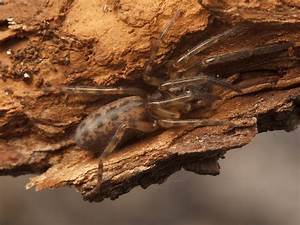
Label: ragno